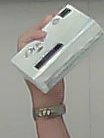
Product: dove_soap